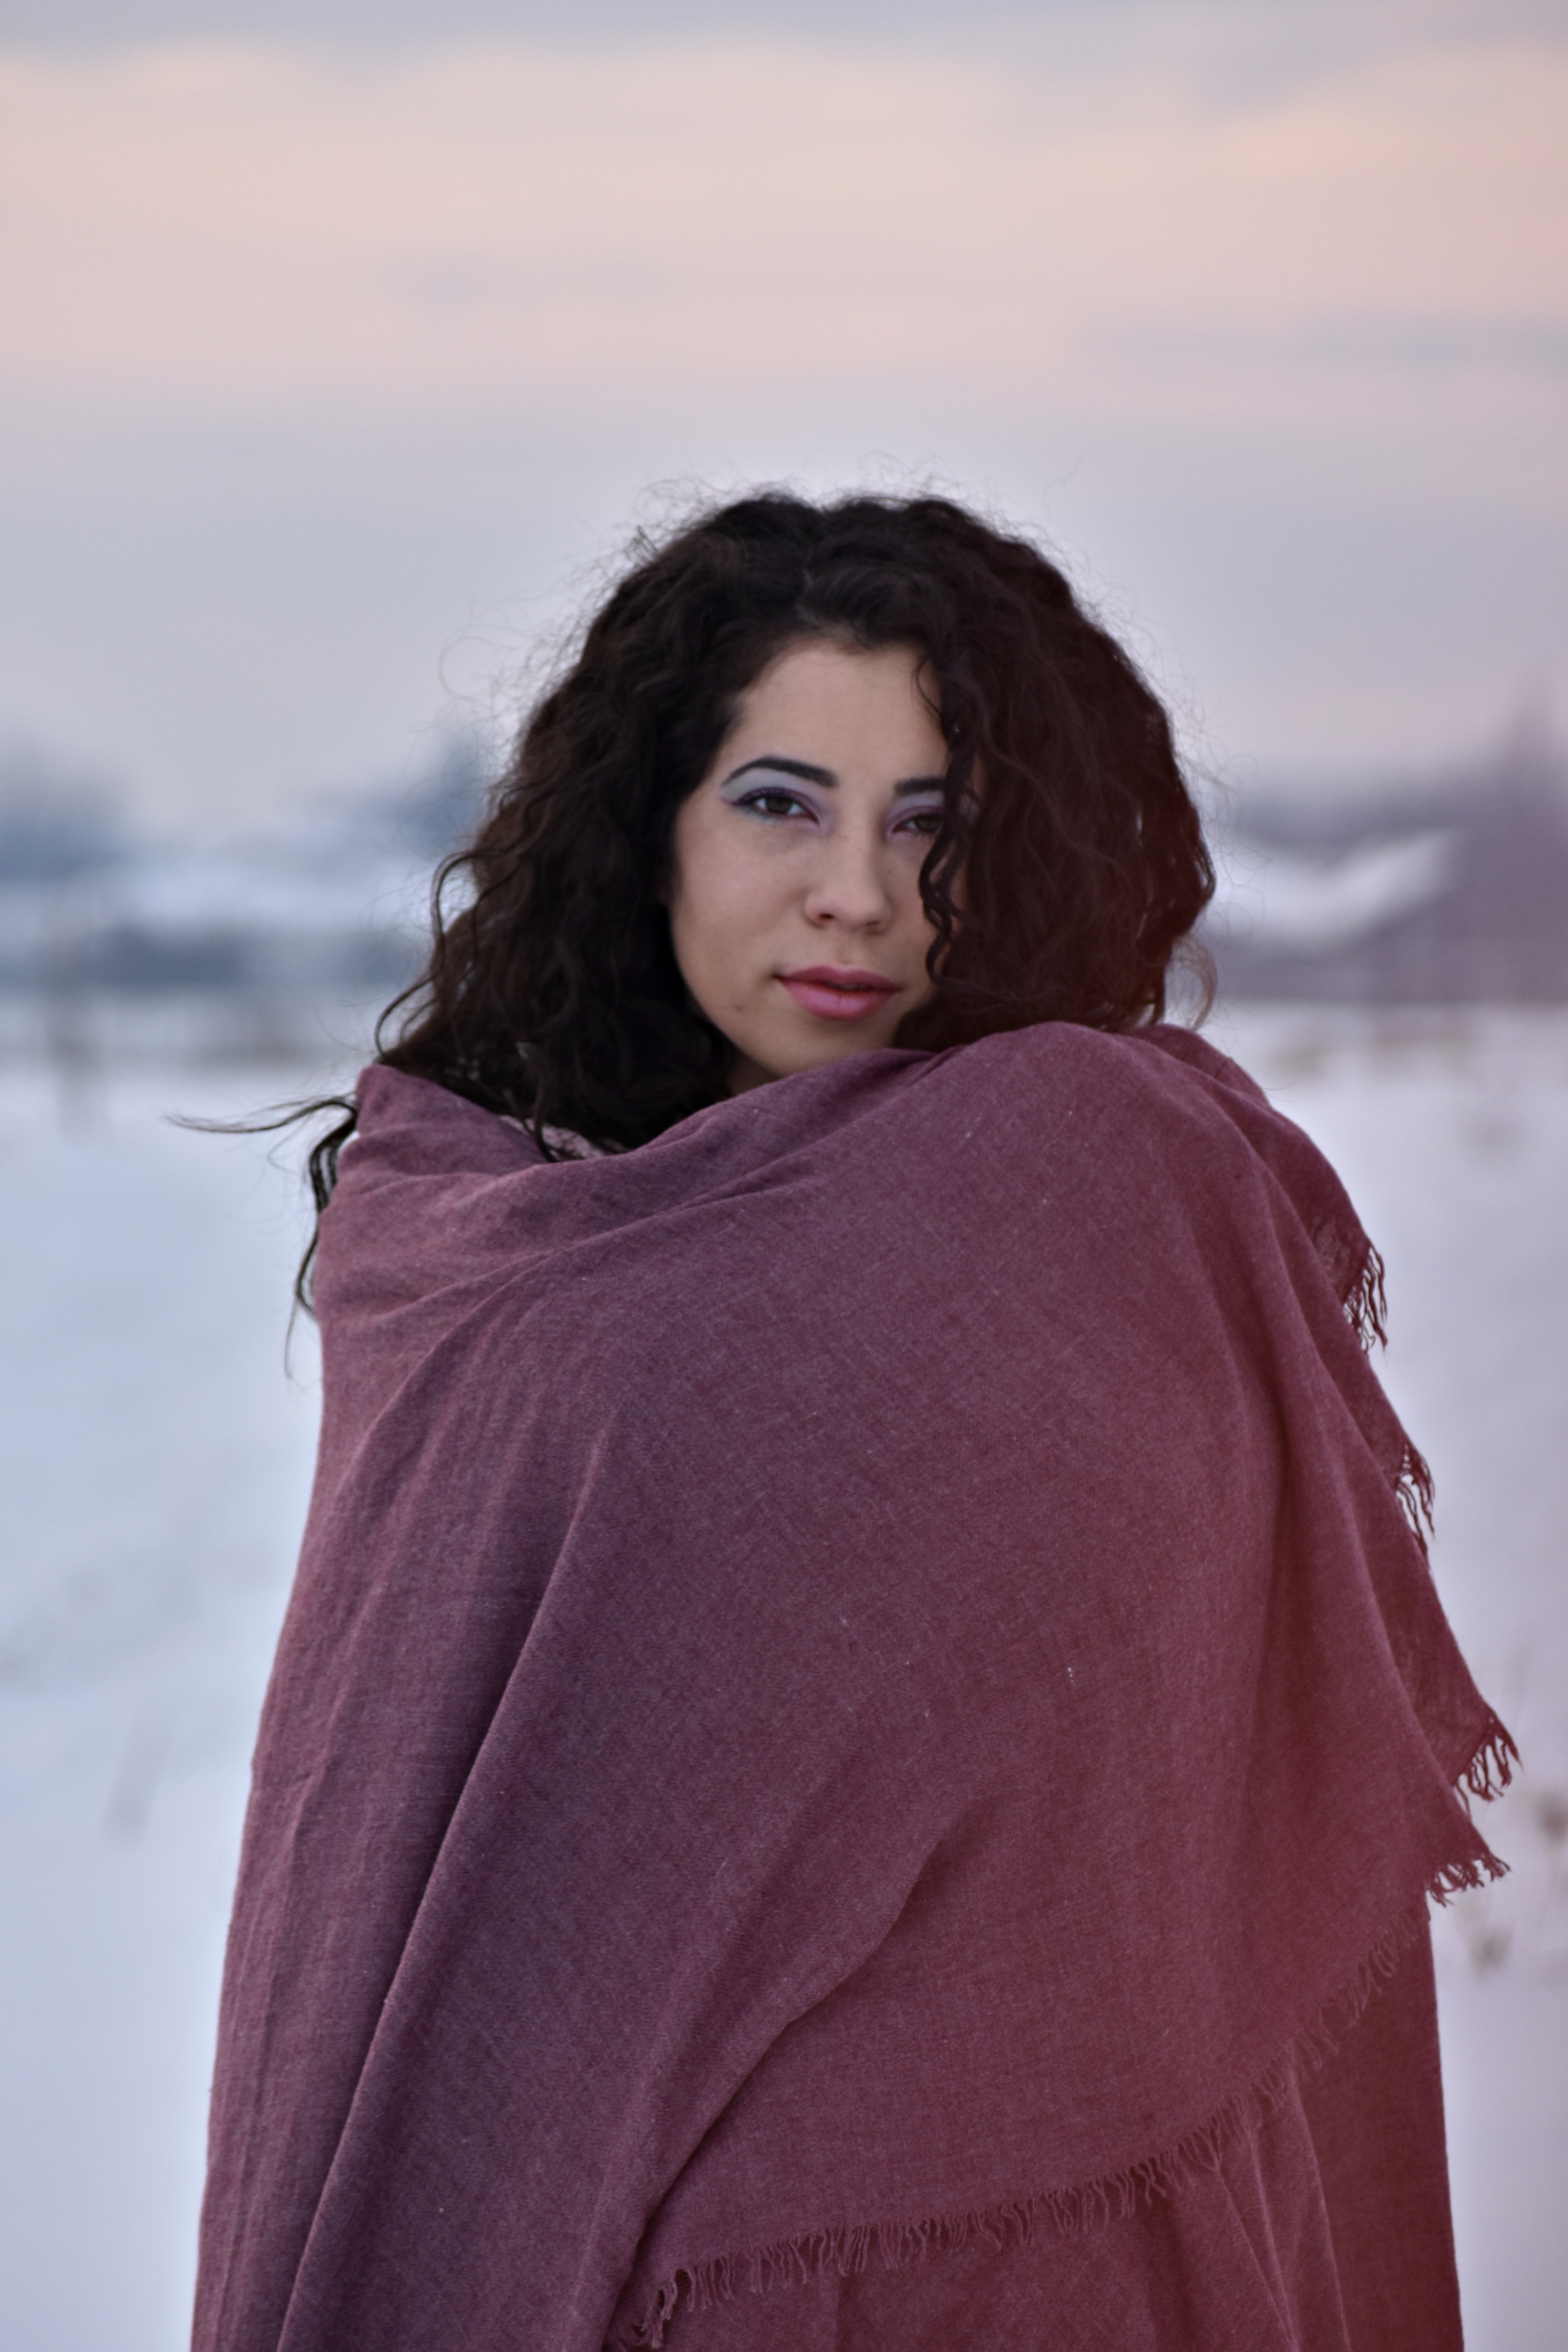
hair, face, beauty, red, blue, shoulder, skin, pink, purple, photo shoot, model, lip, eye, fashion, photography, long hair, brown hair, black hair, magenta, dress, outerwear, neck, sea, winter, fashion design, portrait photography, flash photography, portrait